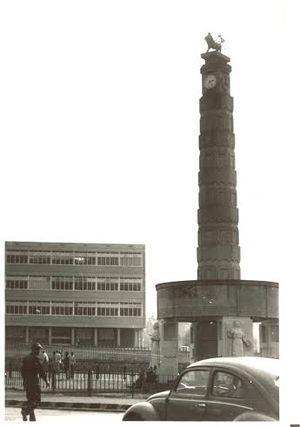
Addis-Abeba [adis‿abɛba], est la capitale de l'Éthiopie. Cette ville d'une superficie de 526,47 km² et peuplée de plus de trois millions d'habitants accueille depuis 1963 le siège de l'Union africaine.